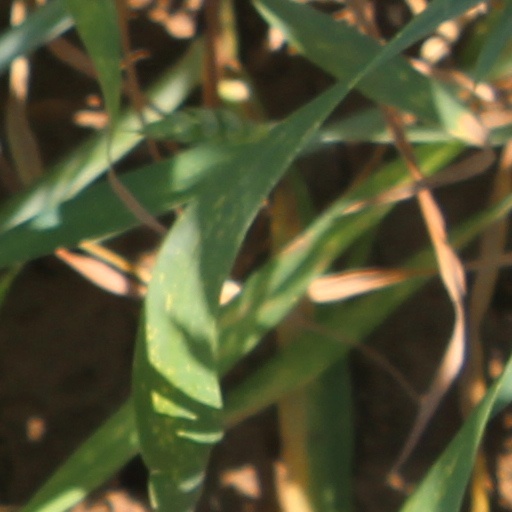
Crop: wheat